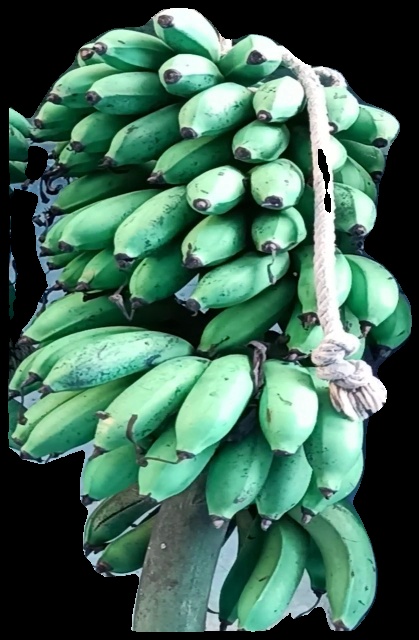
Variety: rasbale
Grade: grade2